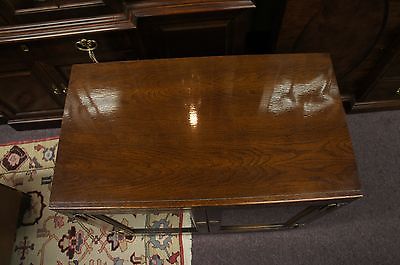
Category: cabinet